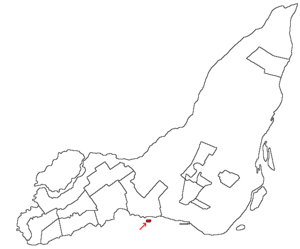
Carte de L'Île-Dorval sur l'Île de Montréal